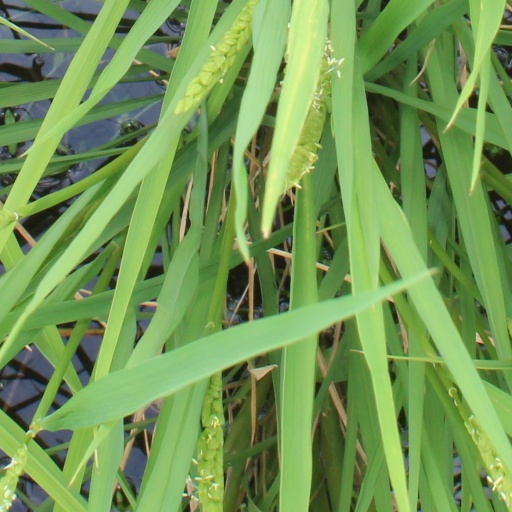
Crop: rice